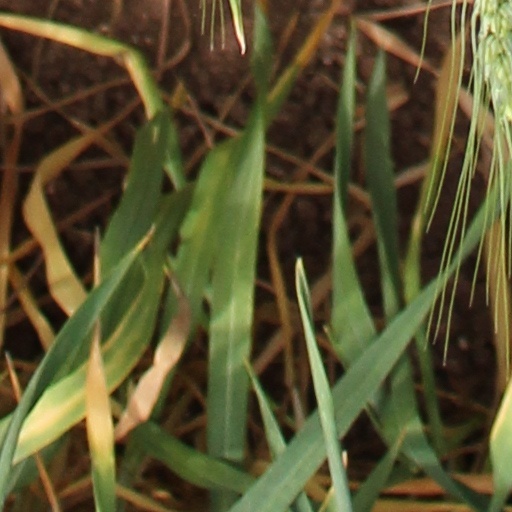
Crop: wheat